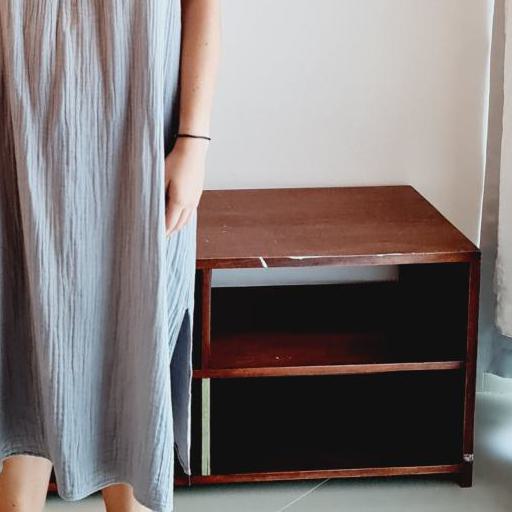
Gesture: no_gesture